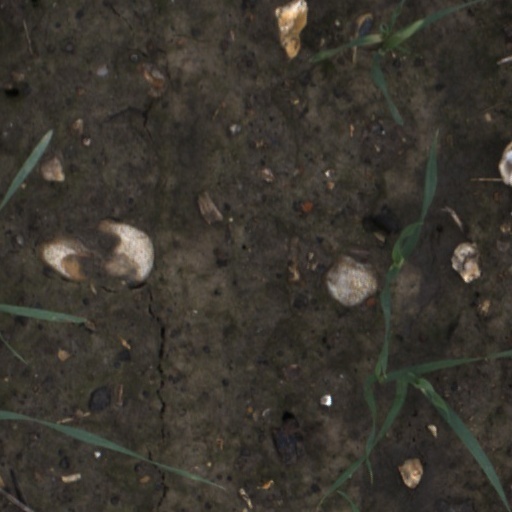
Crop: wheat